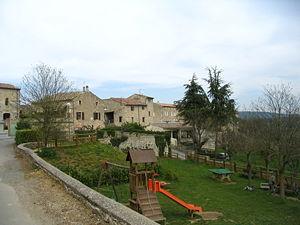
Ensemble de bâtiments en bordure sud du village de Vagnas, ancienne habitation d'une branche cadette de la famille de La Croix de Castries [1] dont le premier représentant fut Jacques de La Croix de Castries, seigneur de Vagnas (mort le 11 janvier 1677 à Vagnas), troisième fils de Gaspard-François de Castries et de Jeanne de Gueydan, dame de Vagnas (Duc de Castries: Papiers de Famille, Éditions France Empire, Paris, 1977).
Vagnas est une commune française, située dans le département de l'Ardèche en région Auvergne-Rhône-Alpes.